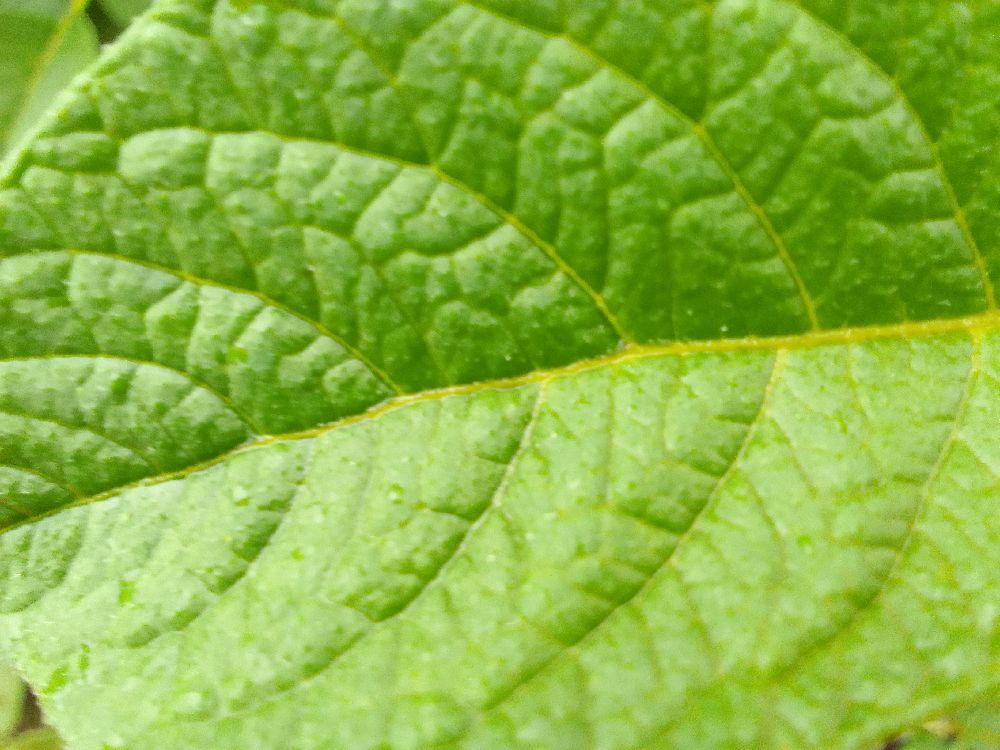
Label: Healthy